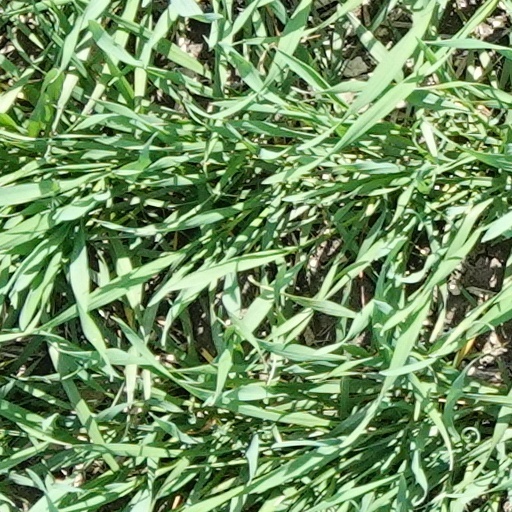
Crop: wheat